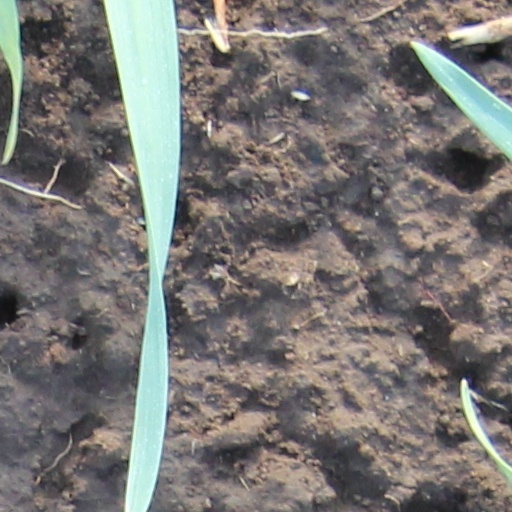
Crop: wheat